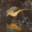
Label: bird